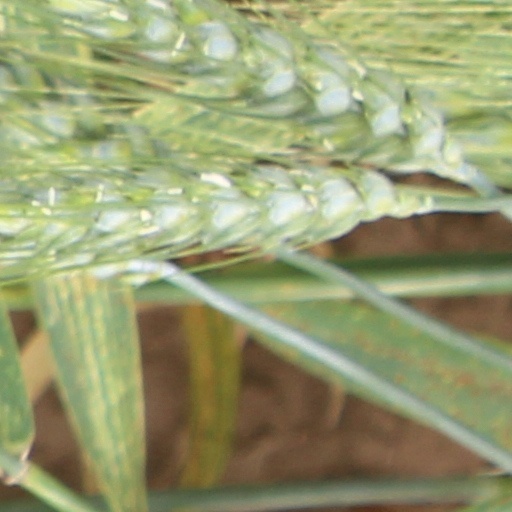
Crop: wheat